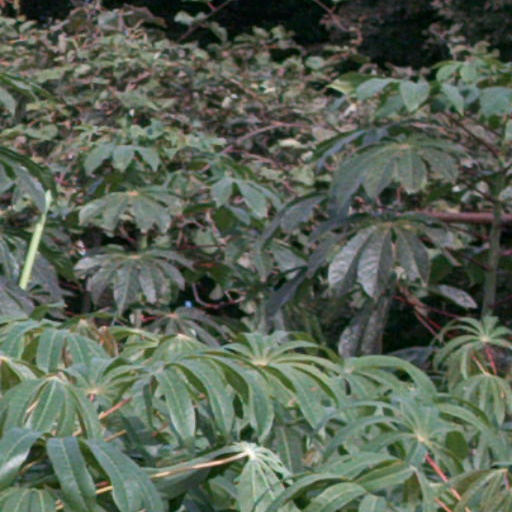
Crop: cassava